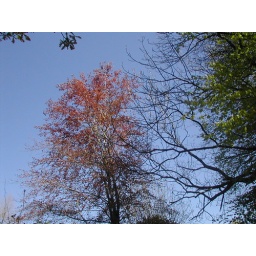
Love the differing shades of the leaves against the blue sky